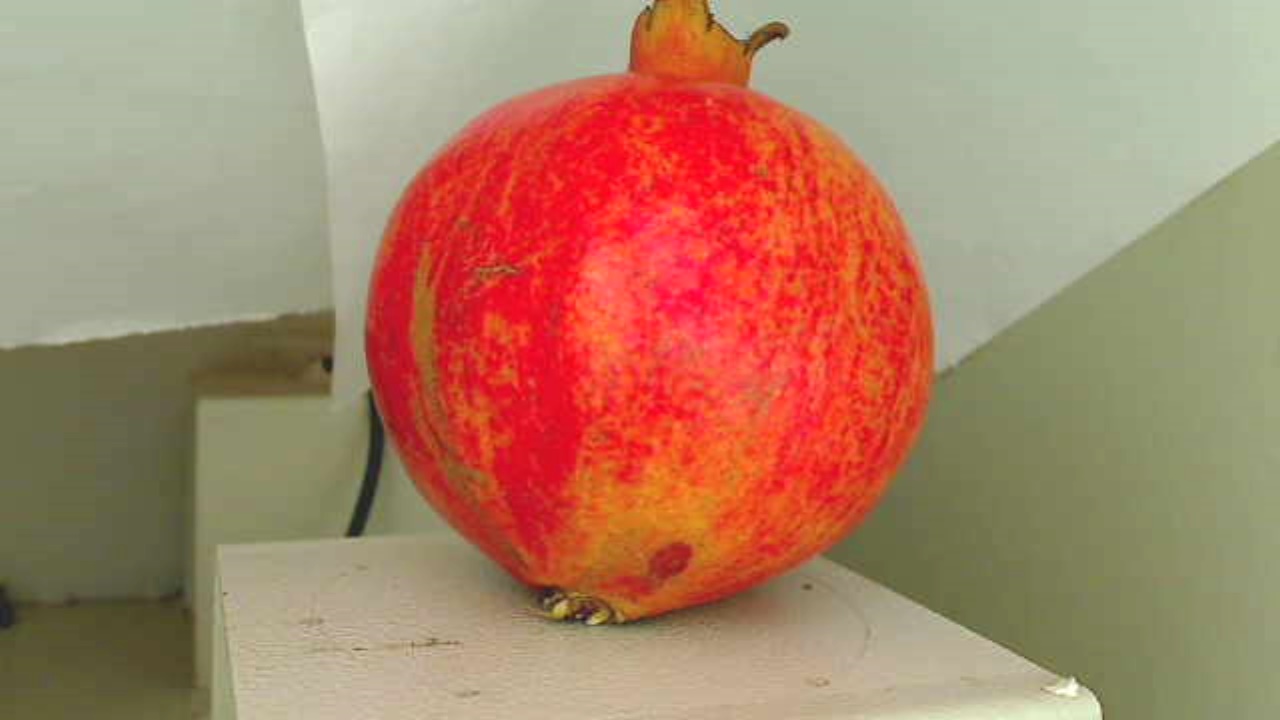
Grade: grade-1
Quality: quality-3